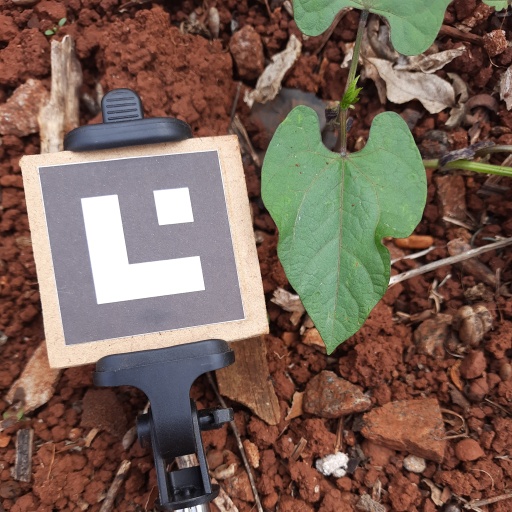
Observations: wavy surface, no eating holes, with soild dust, under shade